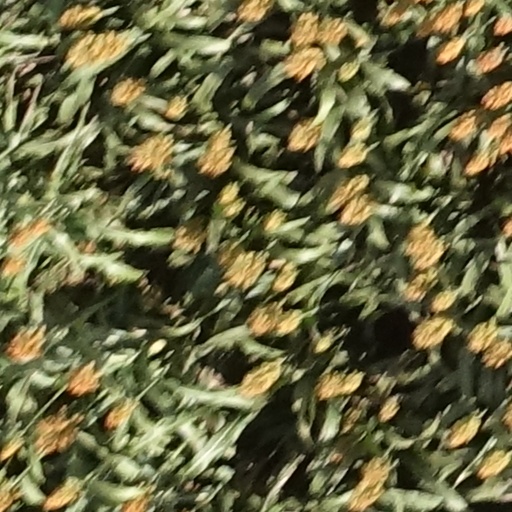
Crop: sorghum